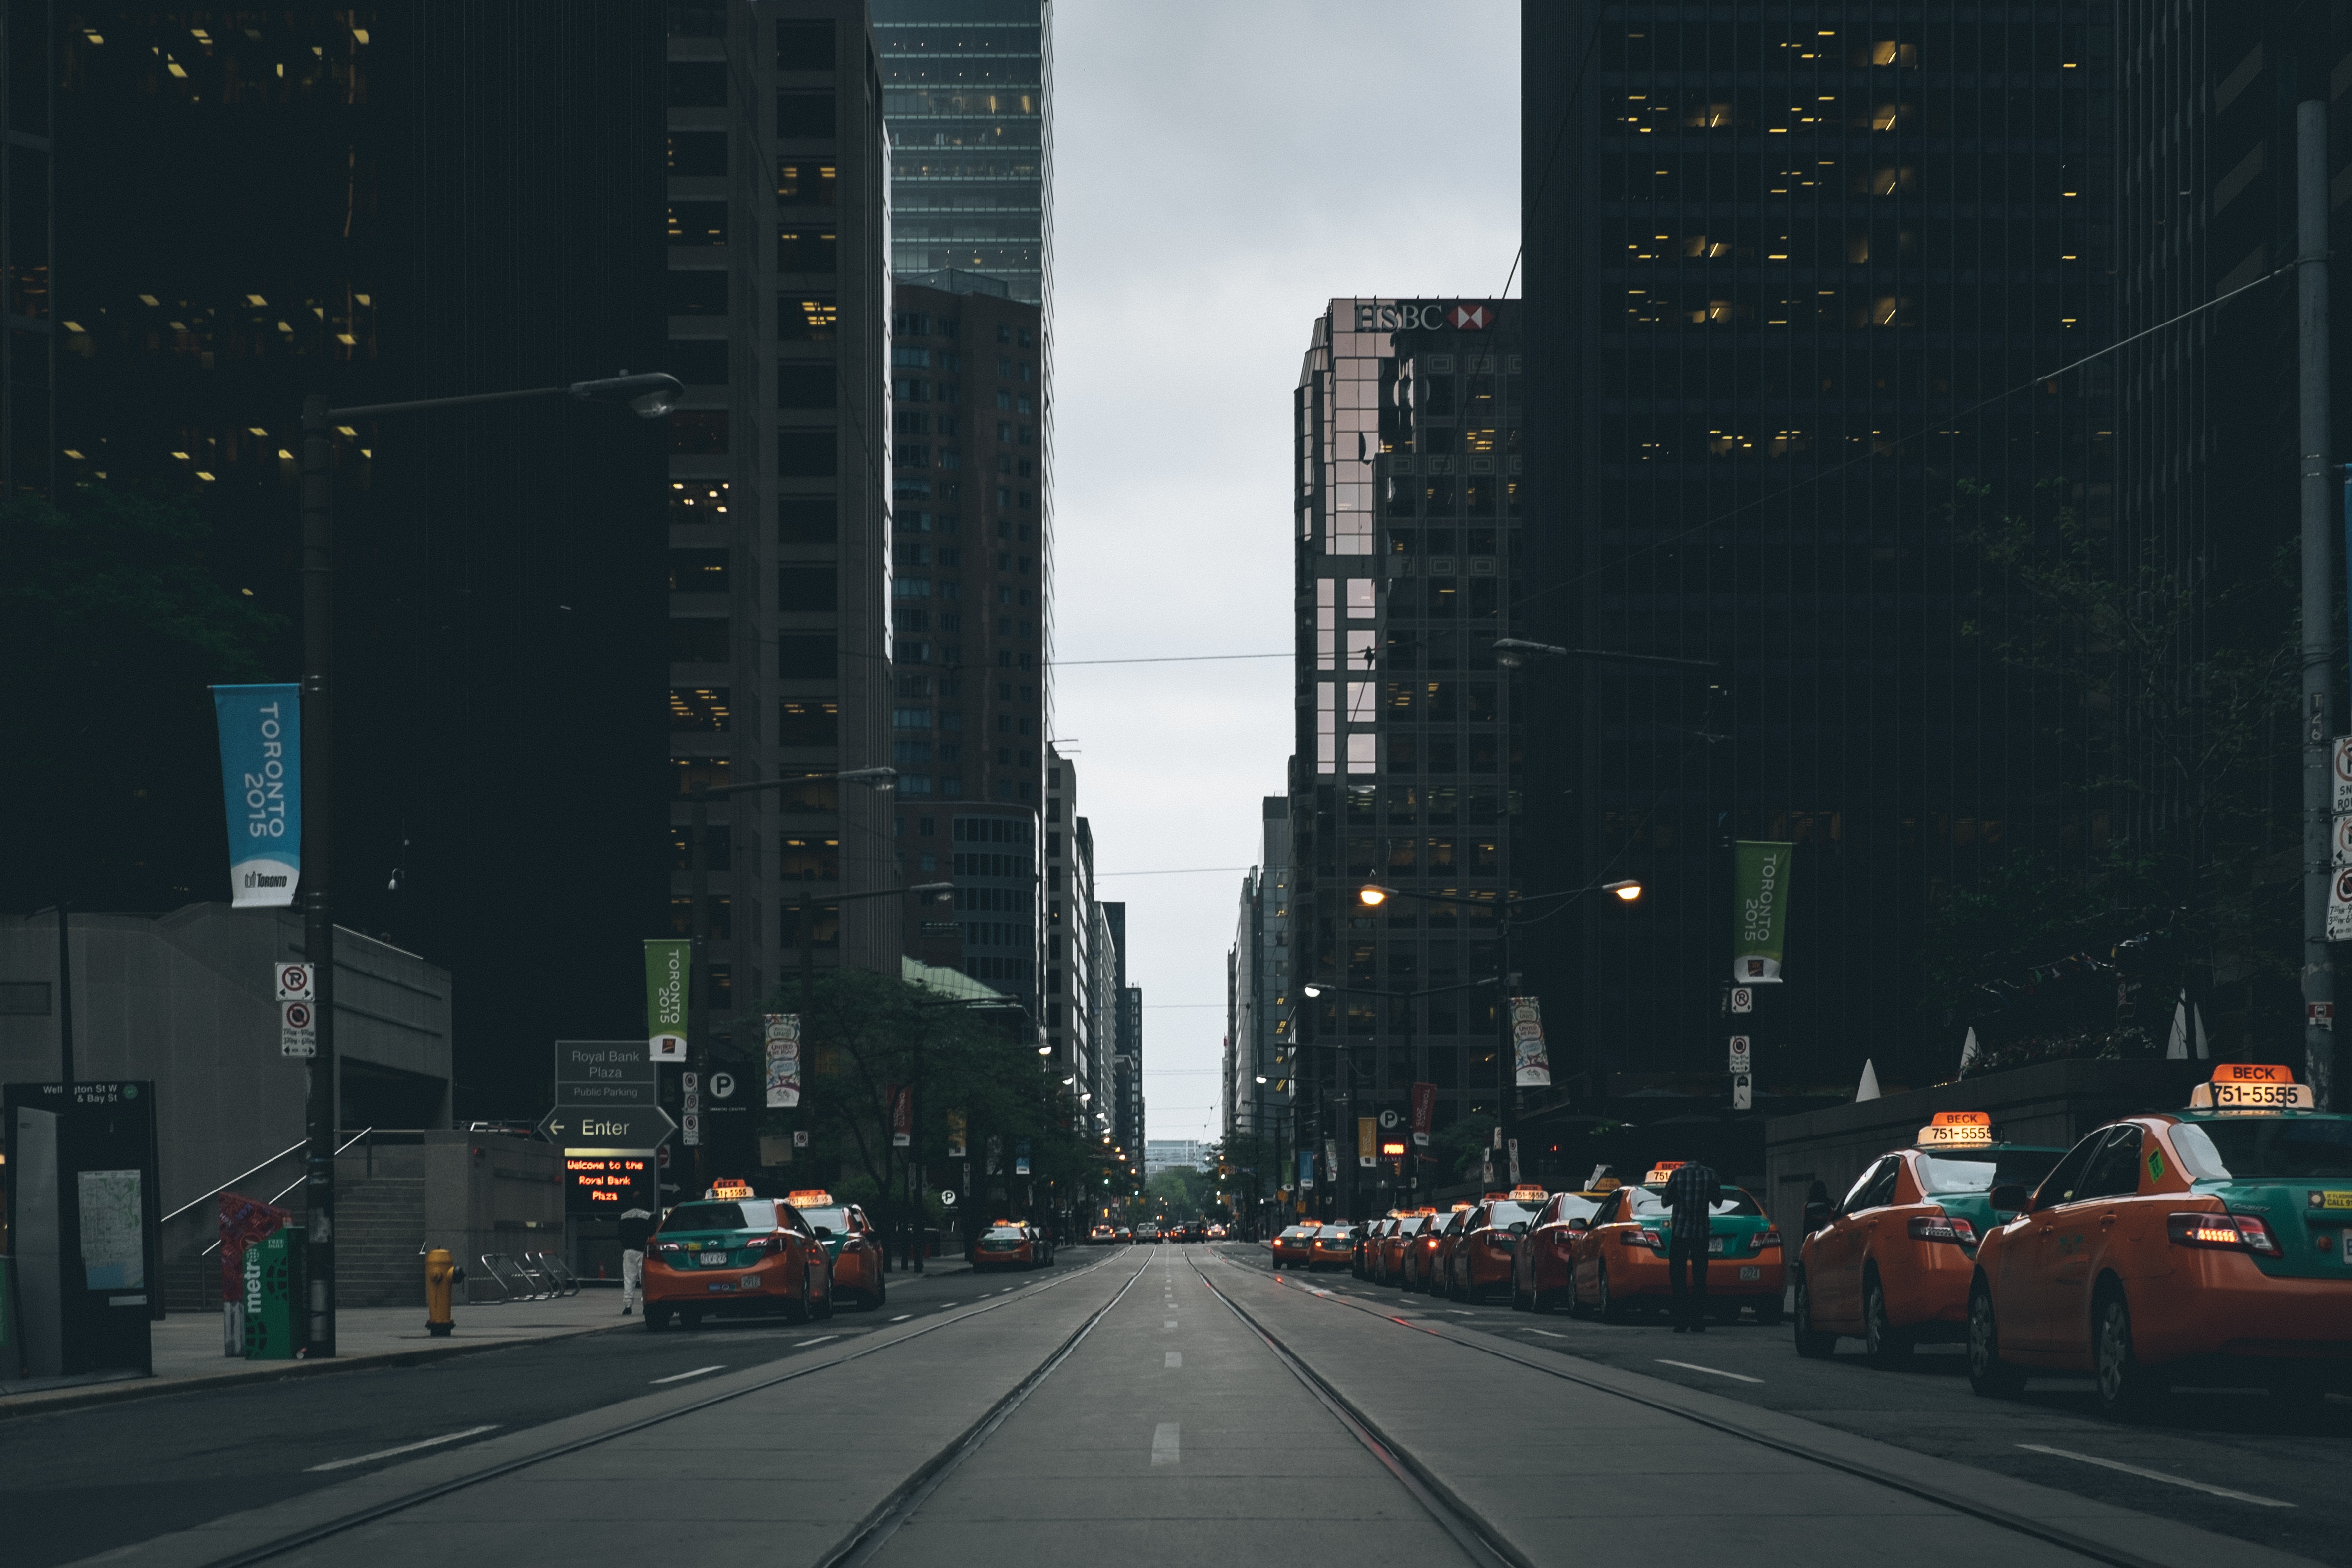
landscape, architecture, road, skyline, traffic, street, night, highway, city, skyscraper, urban, cityscape, downtown, travel, taxi, dusk, transport, evening, corporate, darkness, lane, lighting, street scene, tower block, wander, infrastructure, metropolis, uber, urban area, residential area, atmospheric phenomenon, human settlement, metropolitan area, cabs